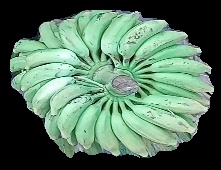
Variety: elakki-bale
Grade: grade1